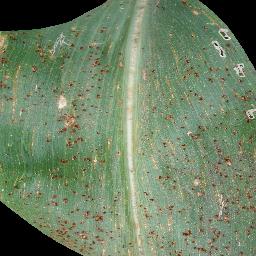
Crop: corn
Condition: (maize)_common_rust